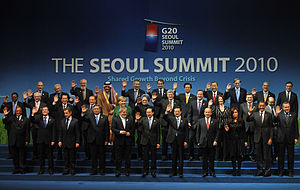
Diplomati
Diplomati er kunsten gennem aftaler at opnå de for den enkelte stat bedst mulige relationer til andre stater
Diplomati, betød oprindeligt videnskaben om statsdokumenter, men er i denne betydning afløst af ordet diplomatik. Dernæst betegner diplomati også videnskaben om varetagelsen af staternes gensidige forhold og de i udenrigske statsforhandlinger brugelige regler og former. Diplomati i denne betydning, omfattende statsforhandlingskunsten og alle dertil hørende regler, stammer først fra slutningen af 1700-tallet. Endelig betegner diplomati det ved et lands udenrigske repræsentation beskæftigede personale, derunder i videste forstand også personalet i de forskellige udenrigsministerier, men oftest repræsentationen i andre lande, der kan have rang af ambassade, højkommissariat, legation eller konsulat.